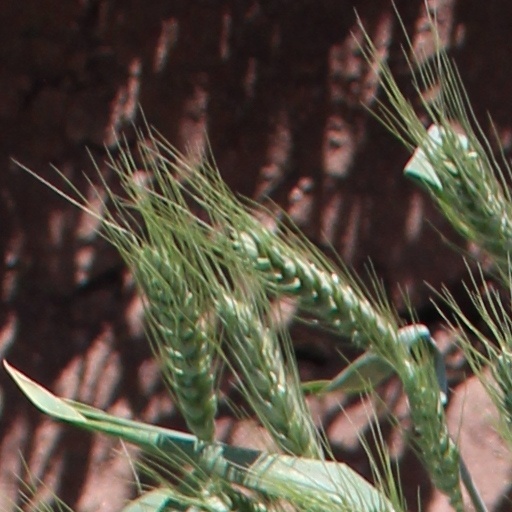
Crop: wheat